Oost, Limburg

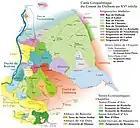
Dalhem county with upperleft the "ban" of Oost

The region around Oost has a complex history, but significantly, many centuries ago, Oost was a seignory and its own municipality and a "ban" (judicial district) of the Dalhem county. Since the Peace of Münster in 1648 it is part of the Northern Netherlands.